European University at Saint Petersburg

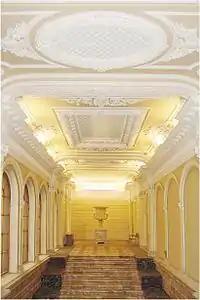
"EUSP", the main hallway

As a graduate university EUSP primarily trains PhD candidates and those pursuing an MA degree. The university runs two curricula - one is targeted at Russian-speaking students, while the other one is taught in English. The MA programme taught in Russian covers studies in economics, ethnology, history, history of arts, and political science and sociology.